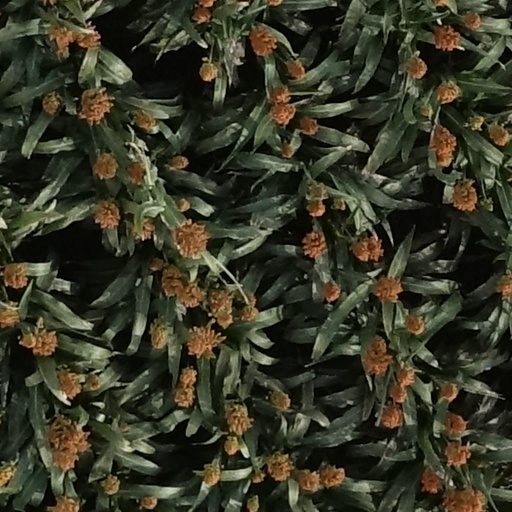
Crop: sorghum